Regnobert of Bayeux

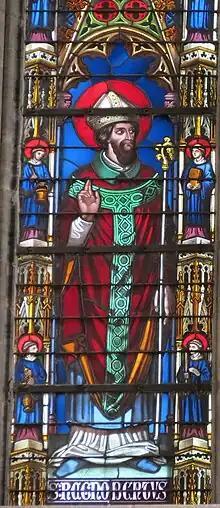
St Regnobert portrayed in a stained glass window in Notre-Dame Cathedral, Bayeux

Regnobert of Bayeux (died in 627 or towards 666), Regnobertus in Latin, also transcribed in Renobert, Rénobert, Rennobert or Raimbert, was the twelfth bishop of Bayeux and a Saint of the Roman Catholic Church in the 7th century.